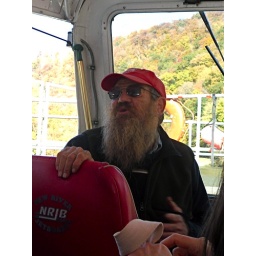
This fellow was our guide on a river boat ride to see a bridge that was built in West Virginia.